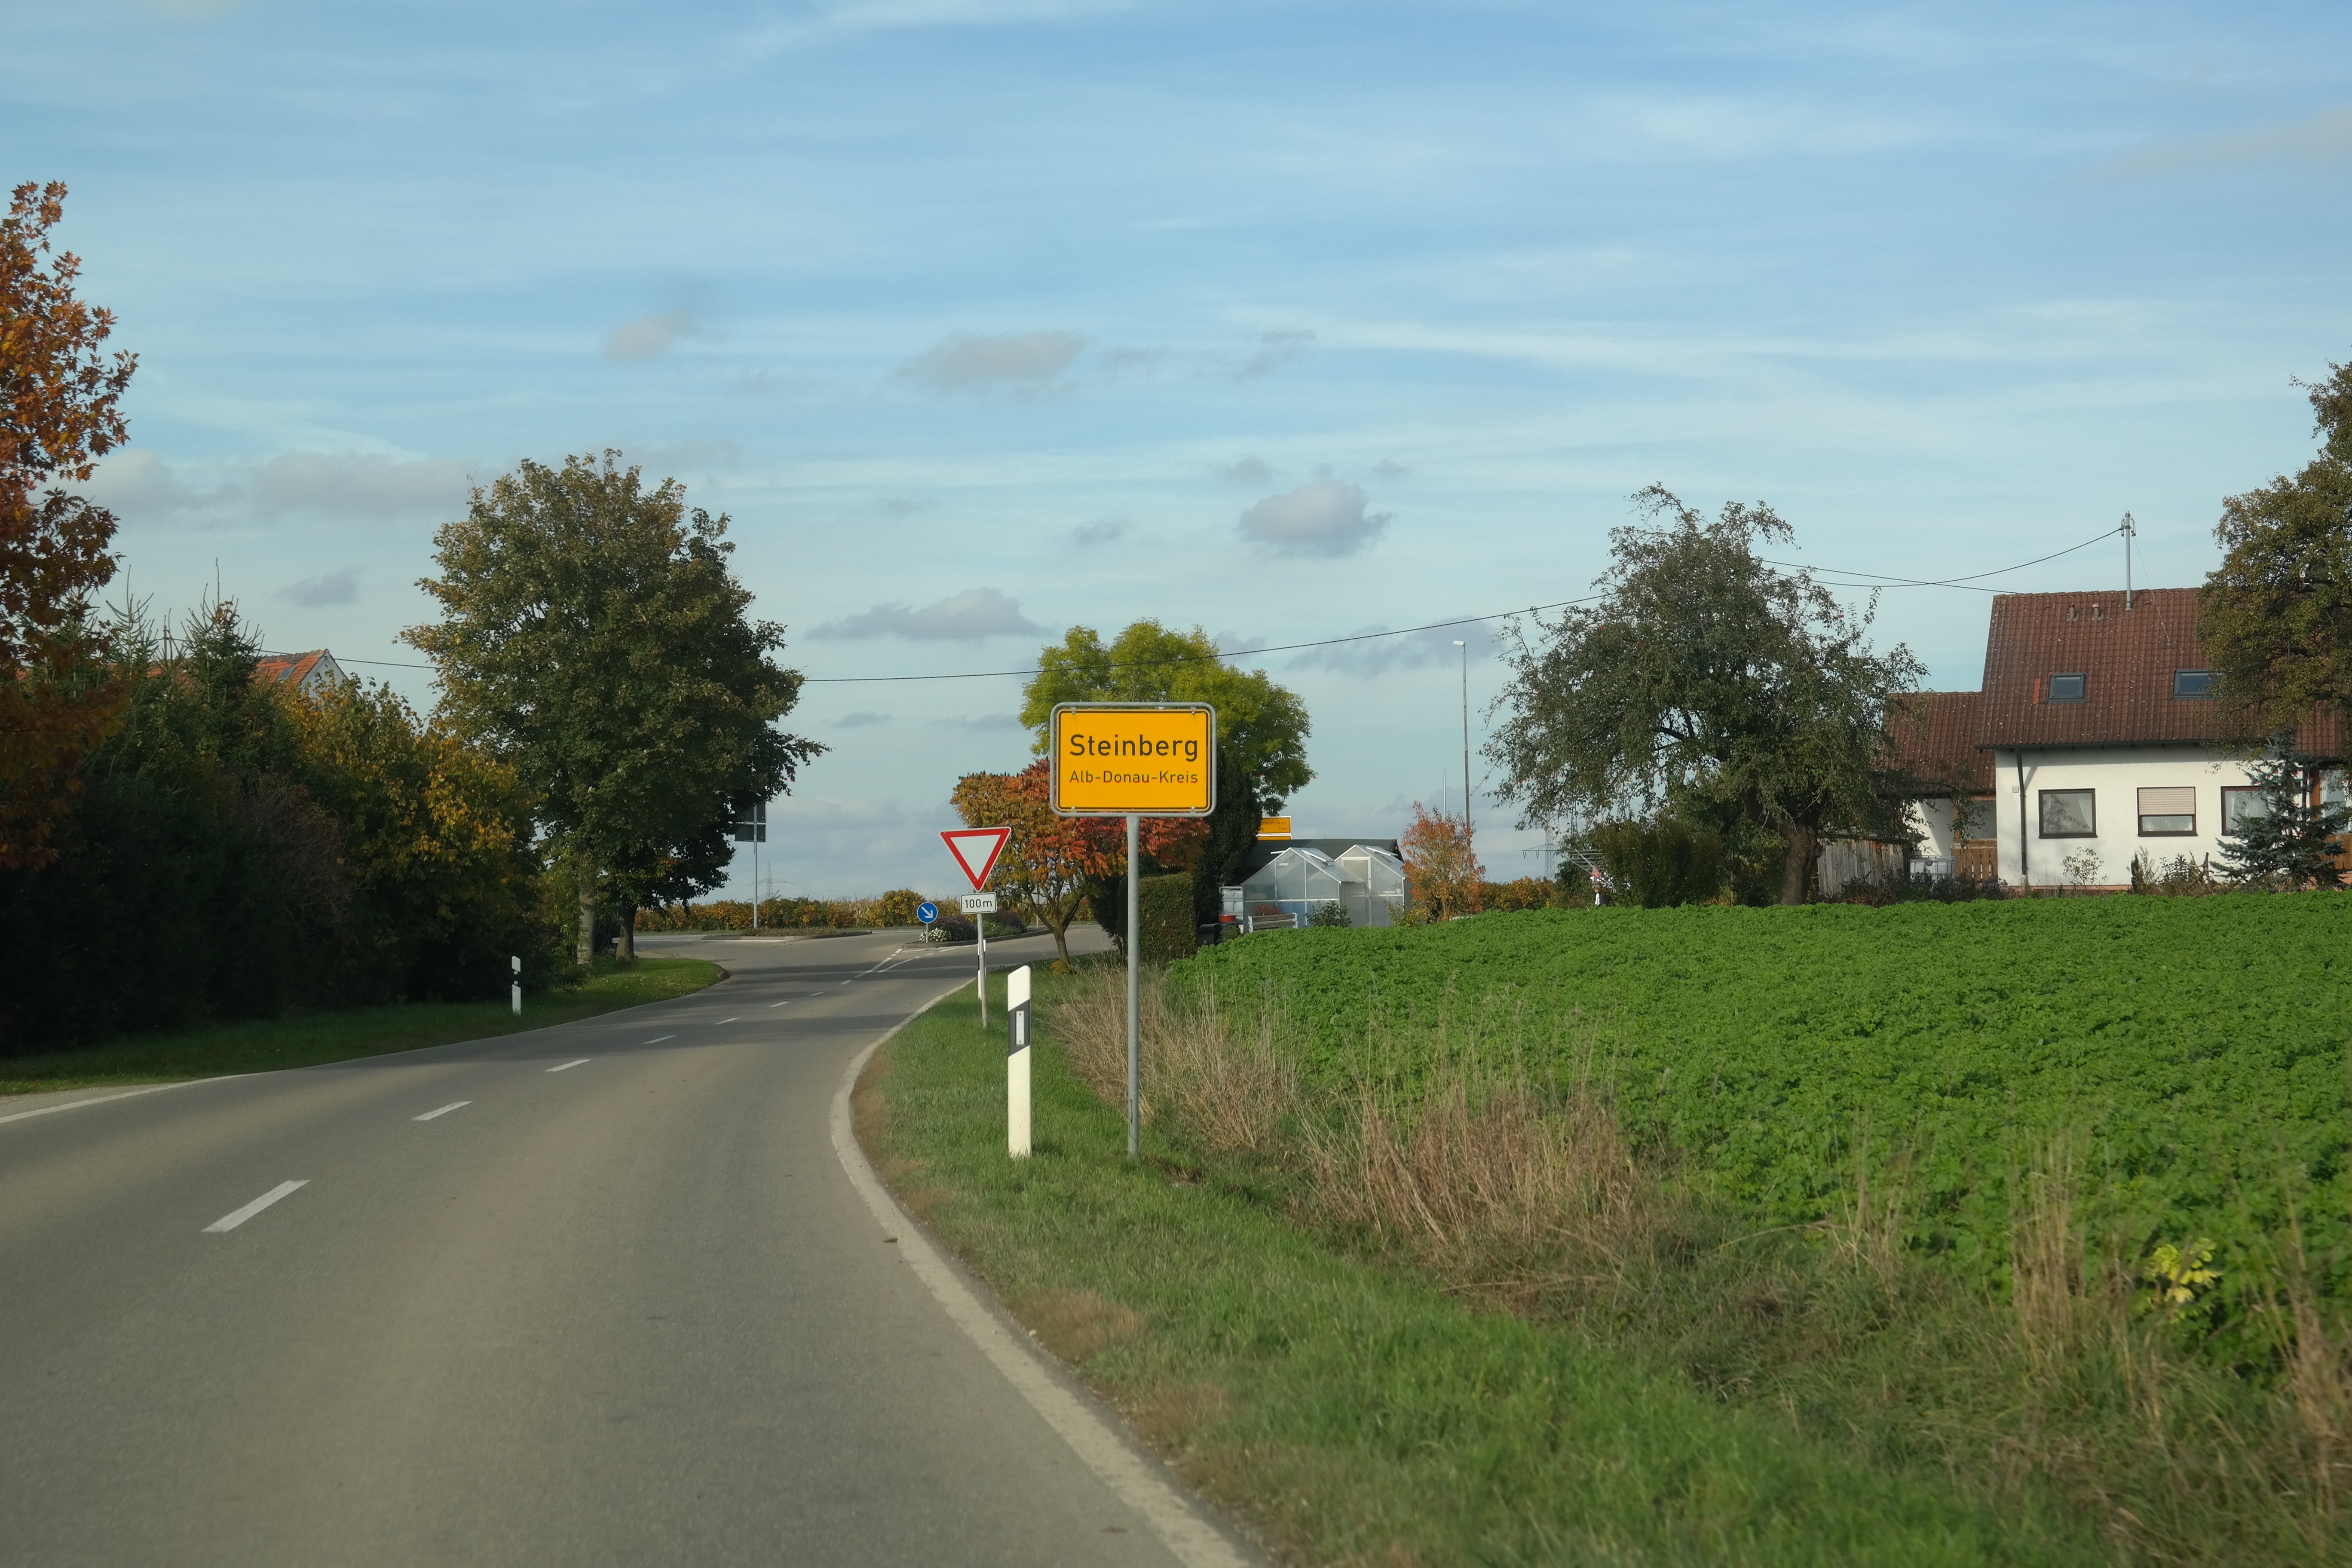
road, highway, asphalt, transport, suburb, entrance, street sign, lane, waterway, road trip, infrastructure, shield, steinberg, rural area, yield, town sign, swabian alb, residential area, alb donau circle, road post, street boundary pillar, delineator posts, guide peg, limit stake